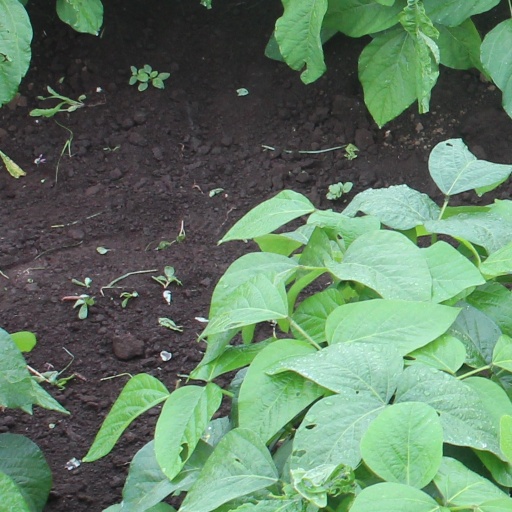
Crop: soybean